Boca Juniors

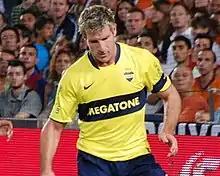
Martín Palermo, Boca Juniors' all-time top goalscorer

Boca fans are known as "Los Xeneizes" (the Genoese) after the Genoese immigrants who founded the team and lived in La Boca in the early 20th century.